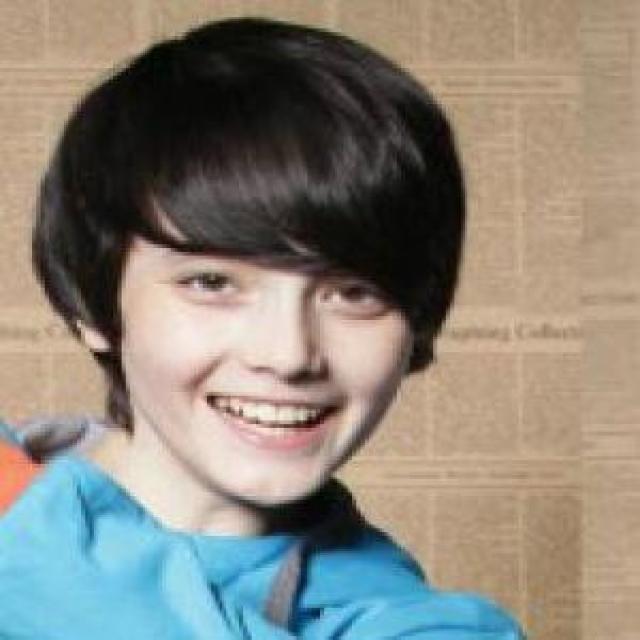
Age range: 13-20